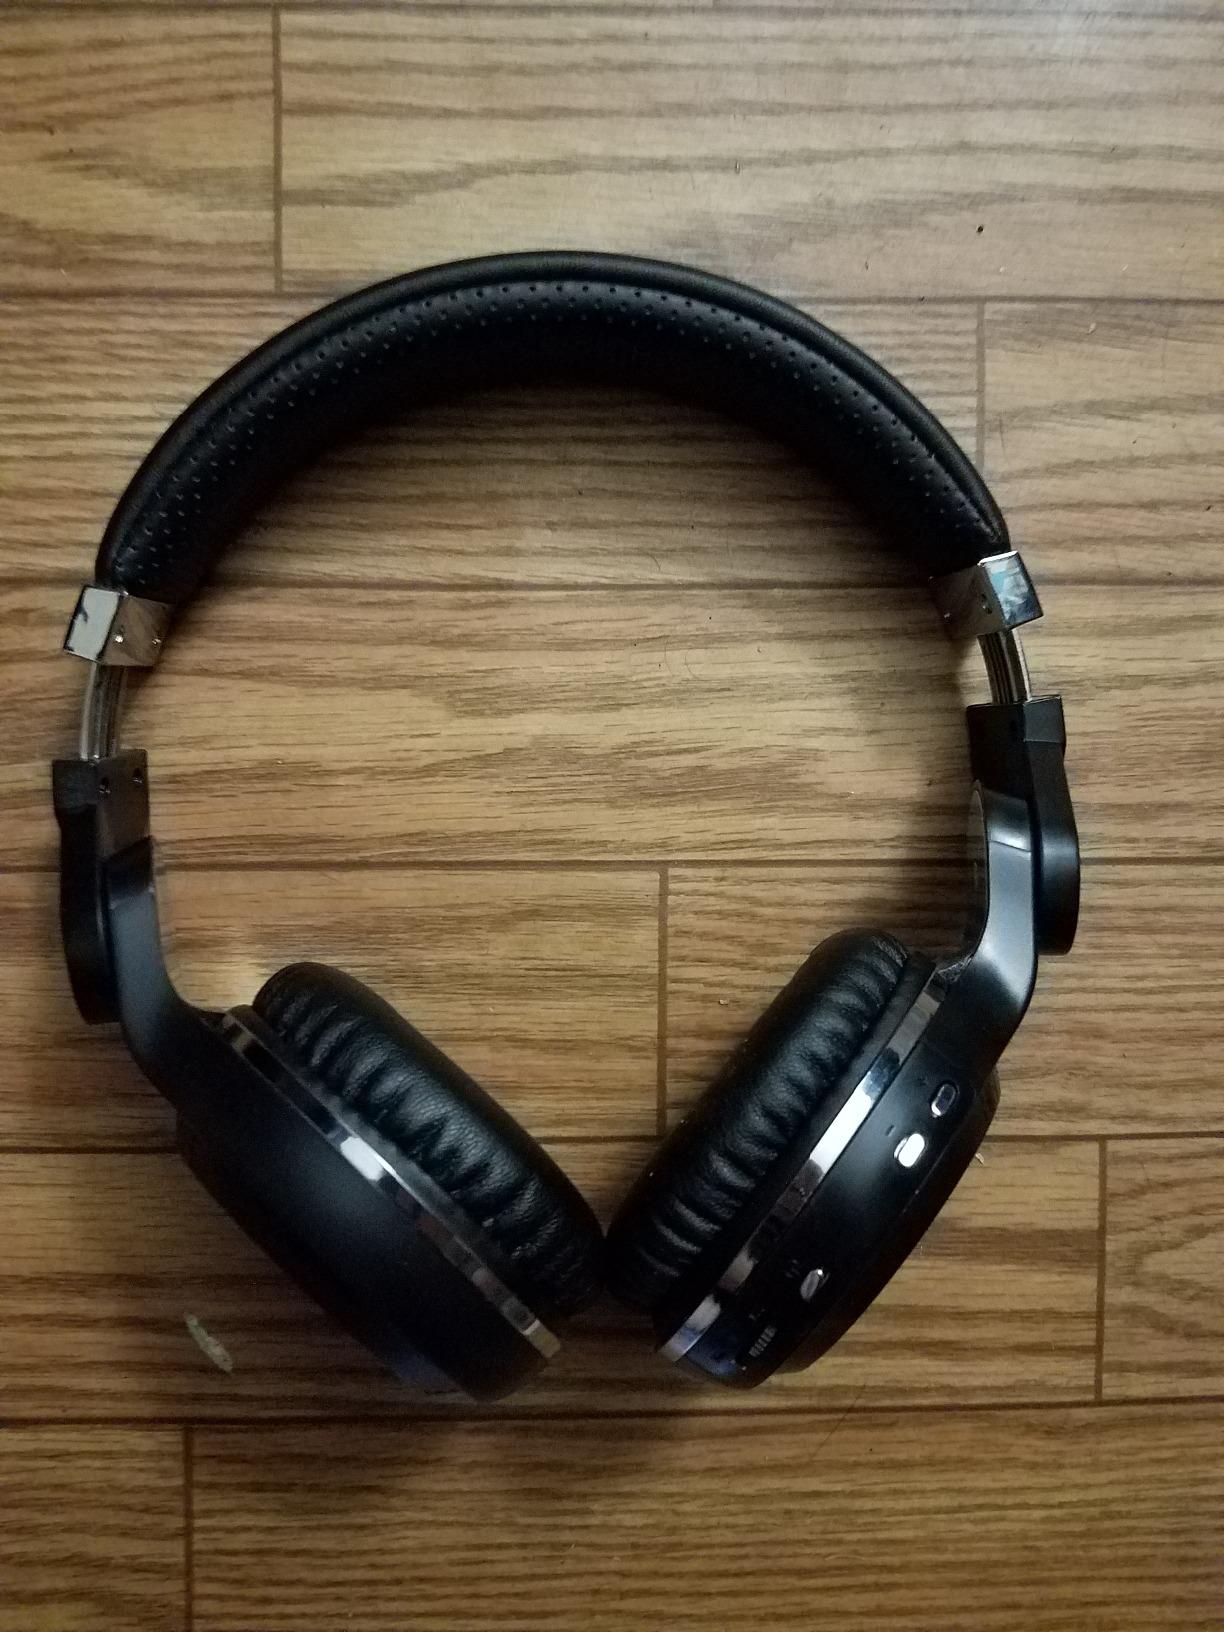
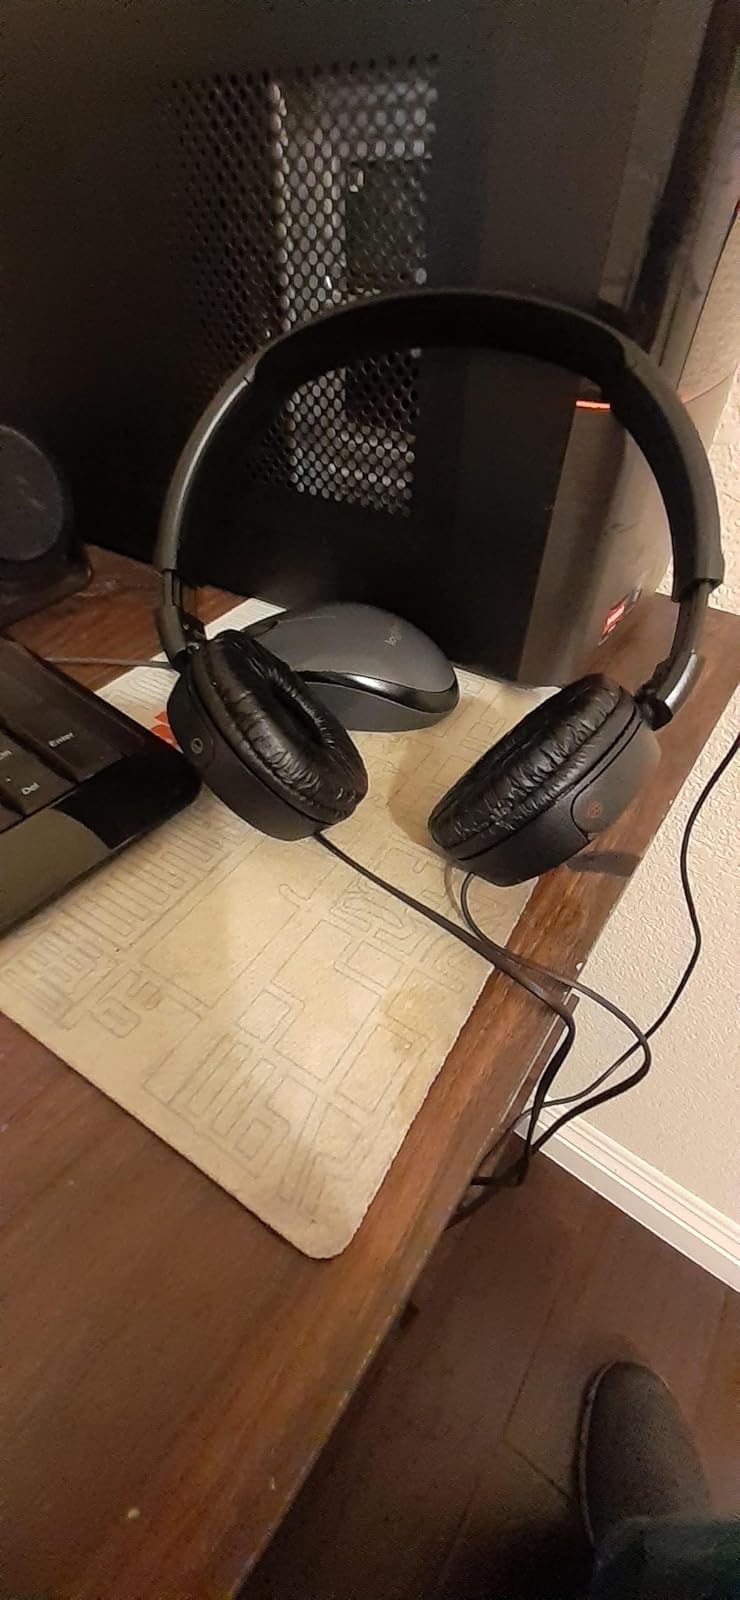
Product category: headphones
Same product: no